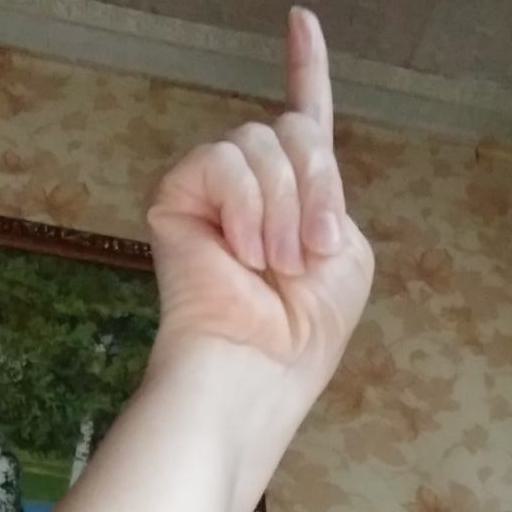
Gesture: one